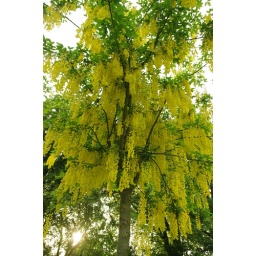
Laburnum tree in full flower